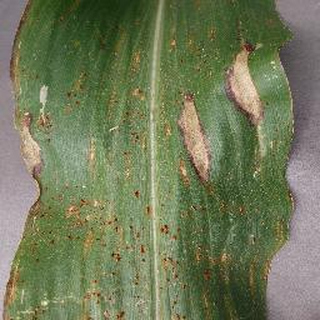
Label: corn_northern_leaf_blight